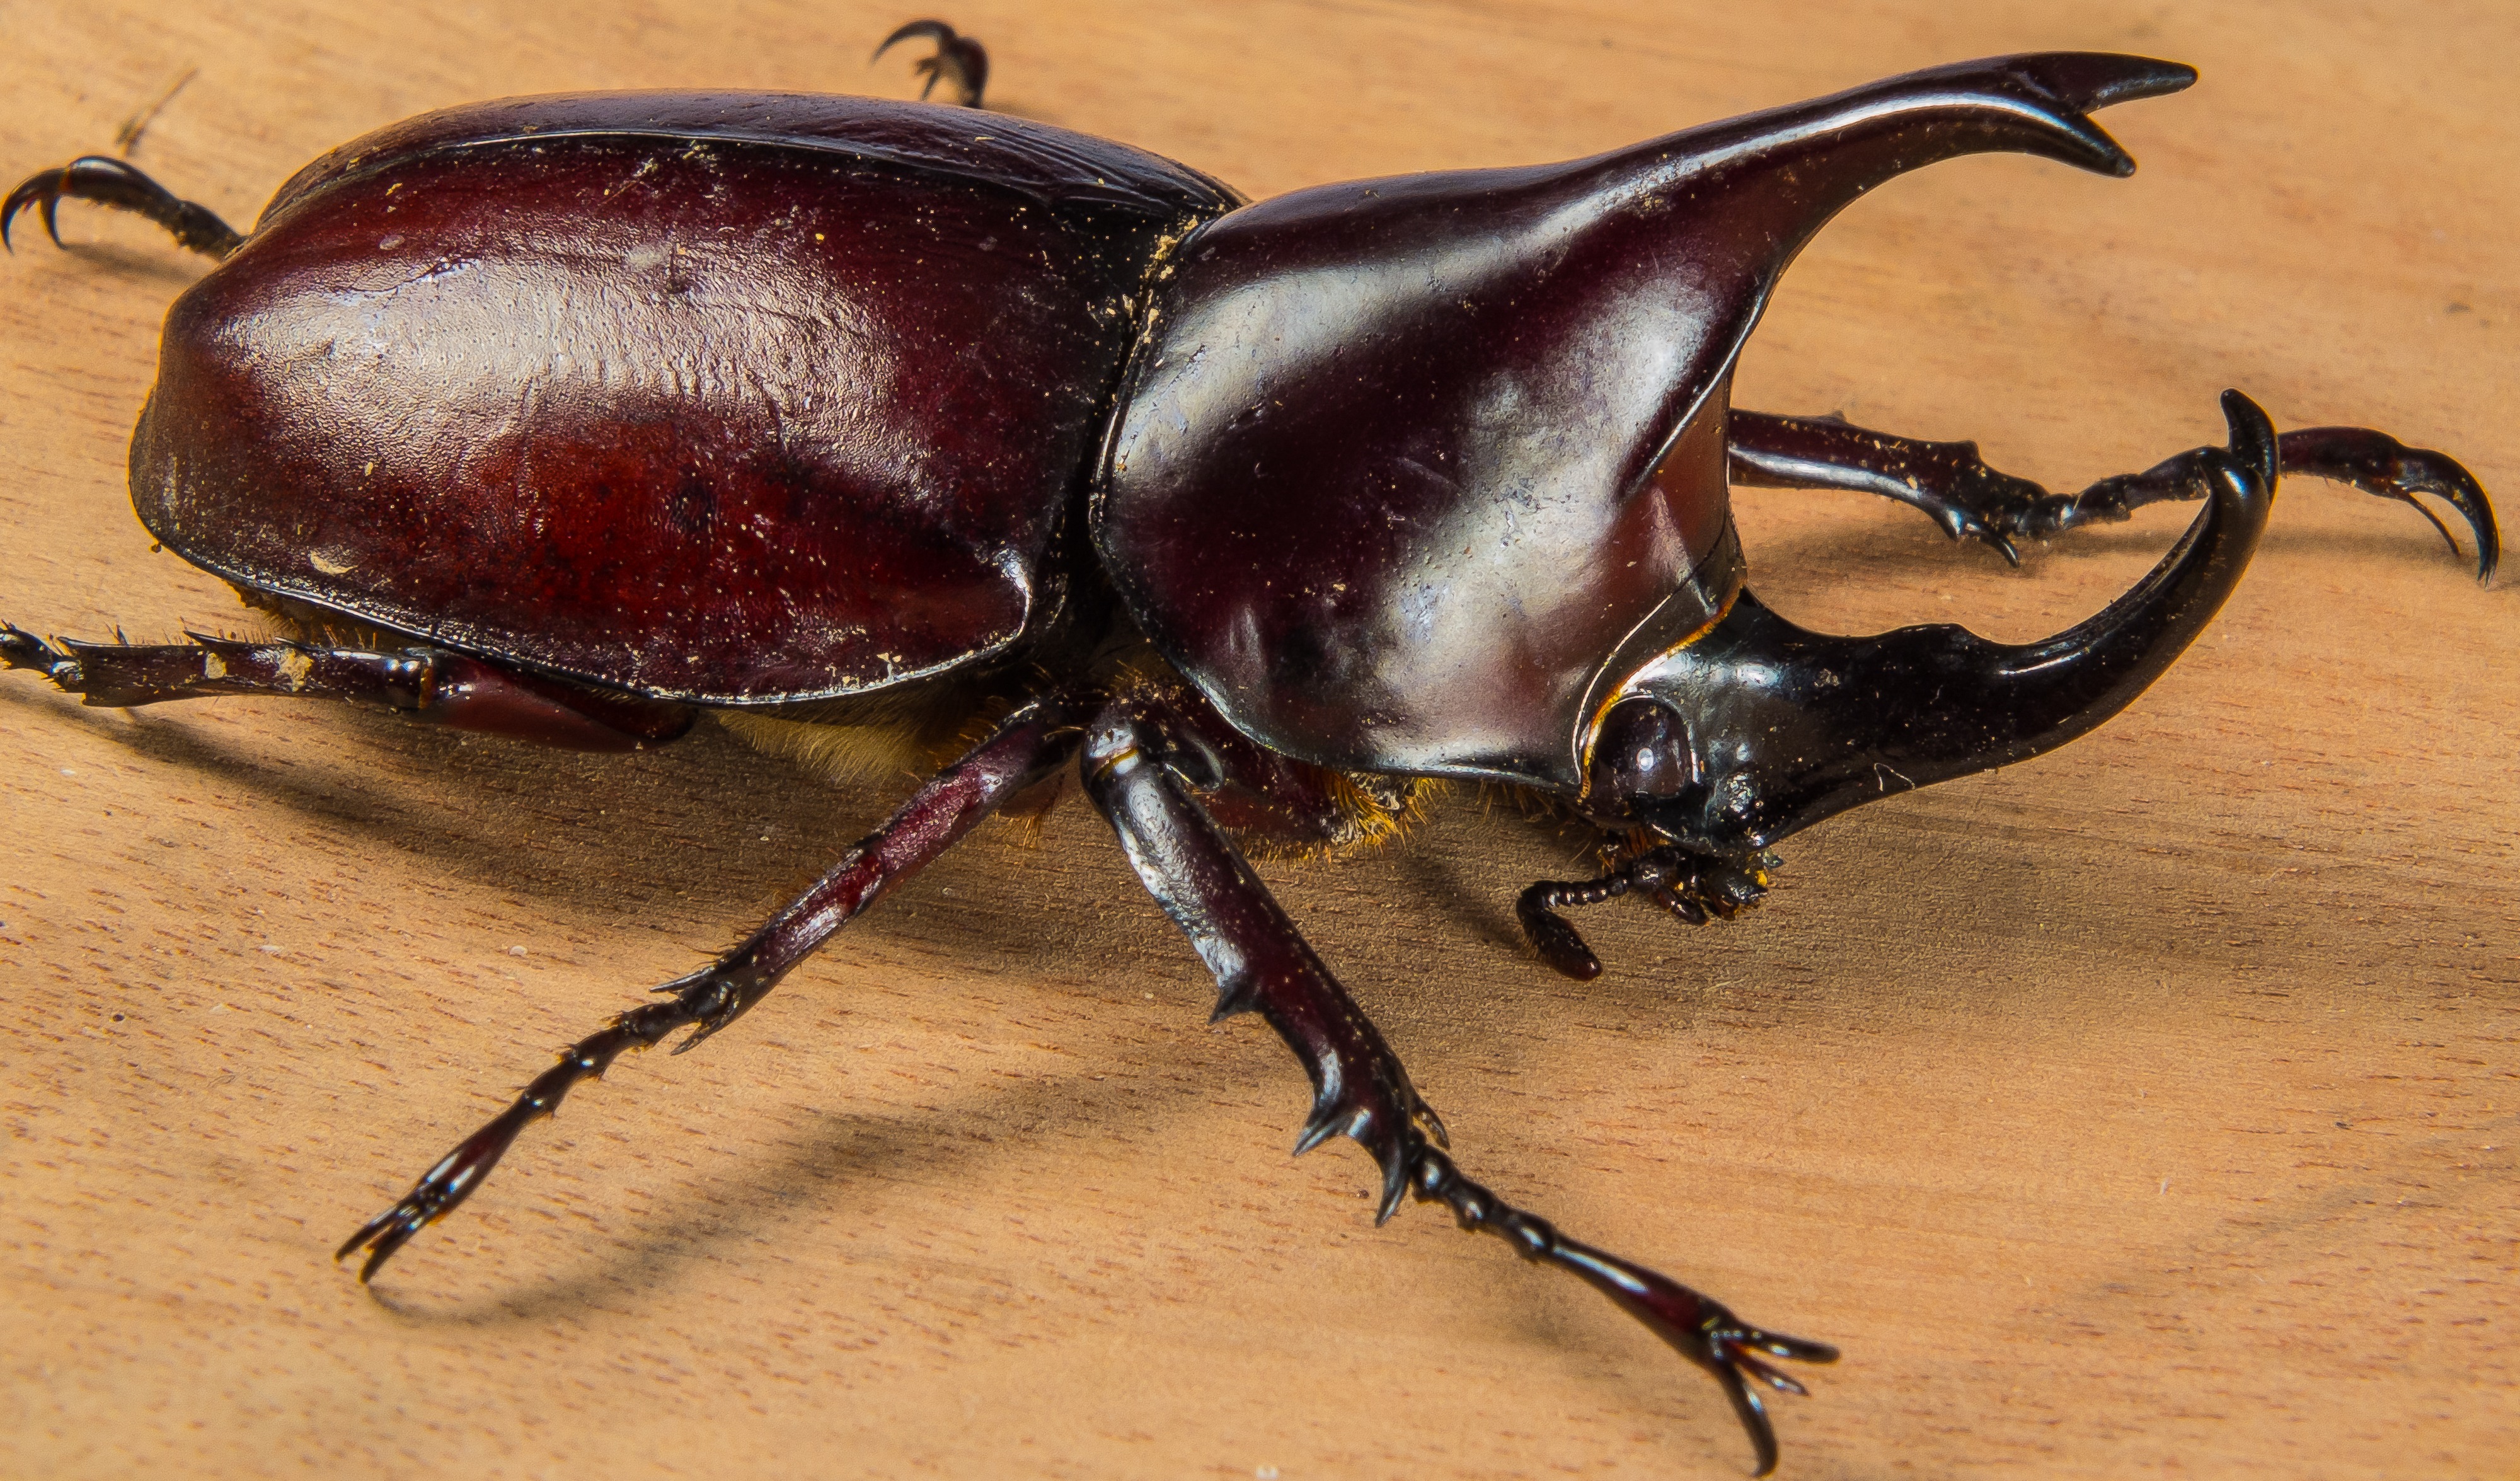
insect, fauna, invertebrate, close up, beetle, macro photography, arthropod, rhinoceros beetle, tropical beetles, scarabs, riesenkaefer, japanese rhinoceros beetle